Geißstein

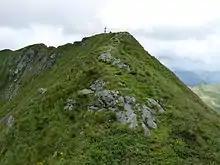
The south arête looking towards the summit cross

The Geißstein, sometimes also called the Gaisstein, is a mountain in the Kitzbühel Alps with a height of that straddles the border between the federal Austrian states of Tyrol and Salzburg.